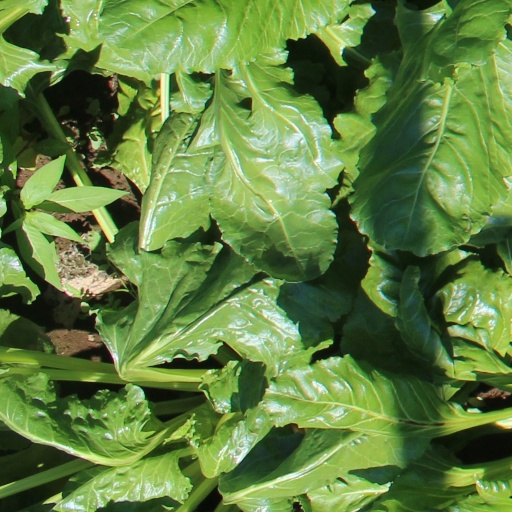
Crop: sugar beet